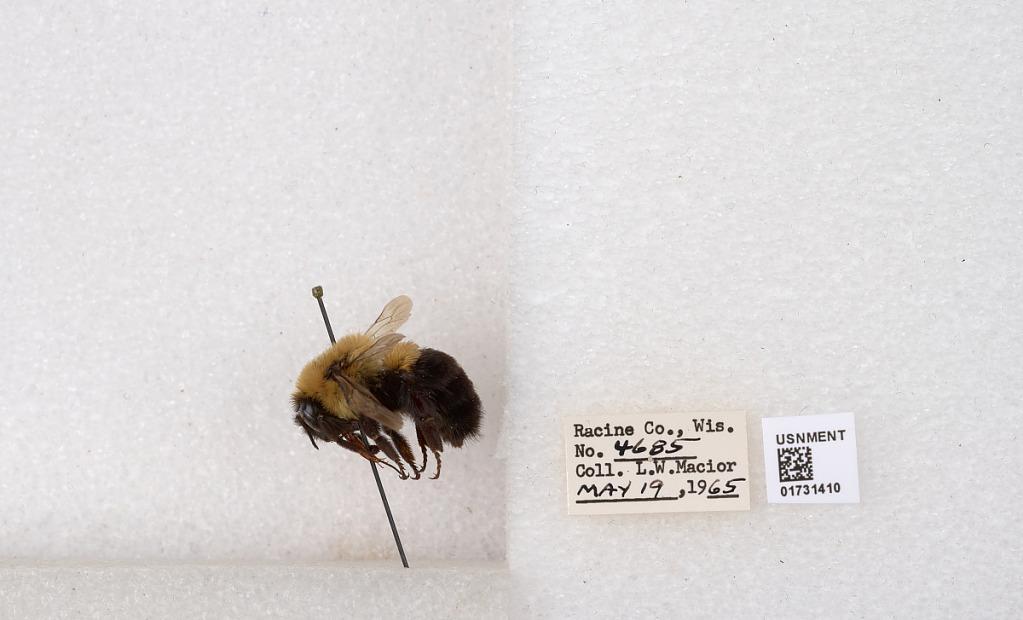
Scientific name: Bombus impatiens Cresson
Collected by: L. Macior
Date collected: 1965-5-19
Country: United States
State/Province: Wisconsin
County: Racine
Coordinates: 42.7299, -87.8123